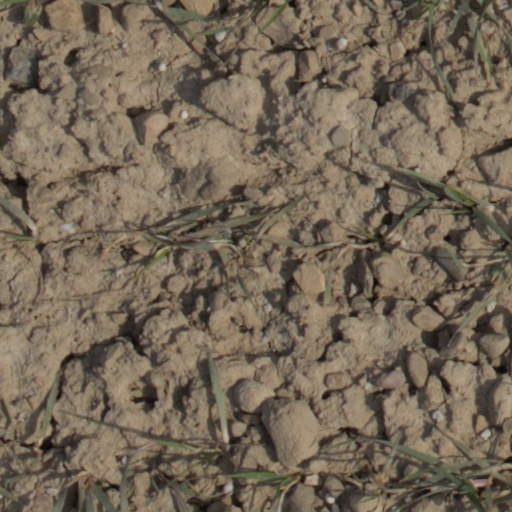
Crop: wheat